Artiguelouve

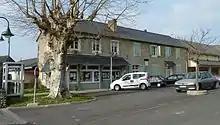
Town Hall

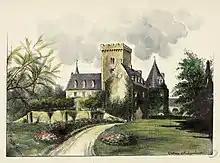
The Chateau of Artiguelouve

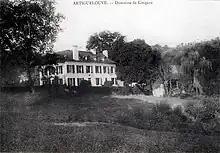
Cinquau around 1899

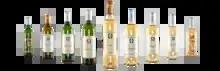
Wines of Jurançon

The commune is part of the Appellation d'origine contrôlée (AOC) zones of Jurançon AOC, Béarn AOC, and Ossau-iraty.